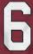
Number: 6